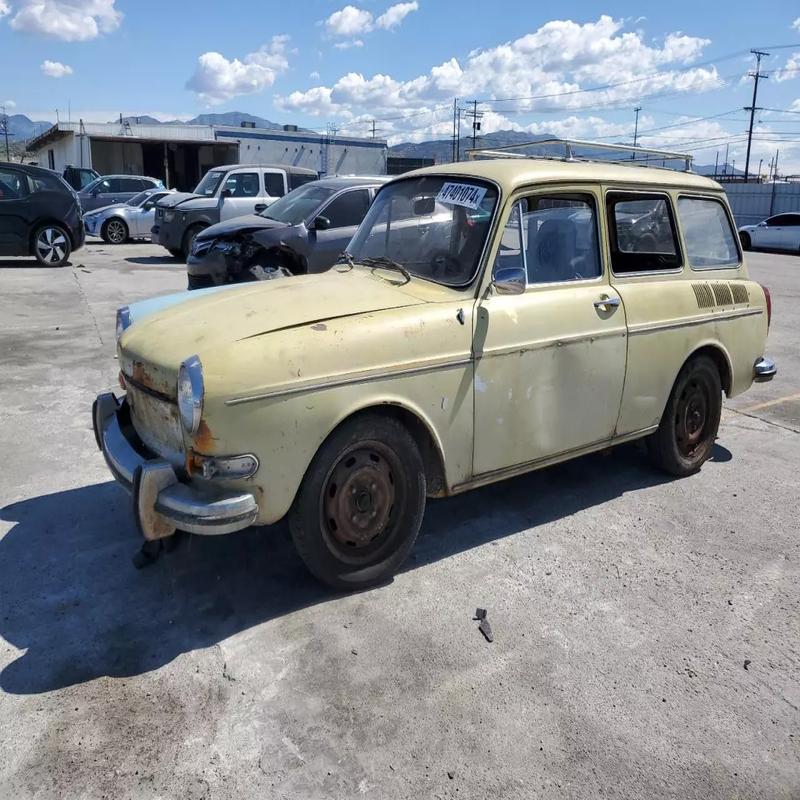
Aucun dommage détecté.
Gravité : aucun